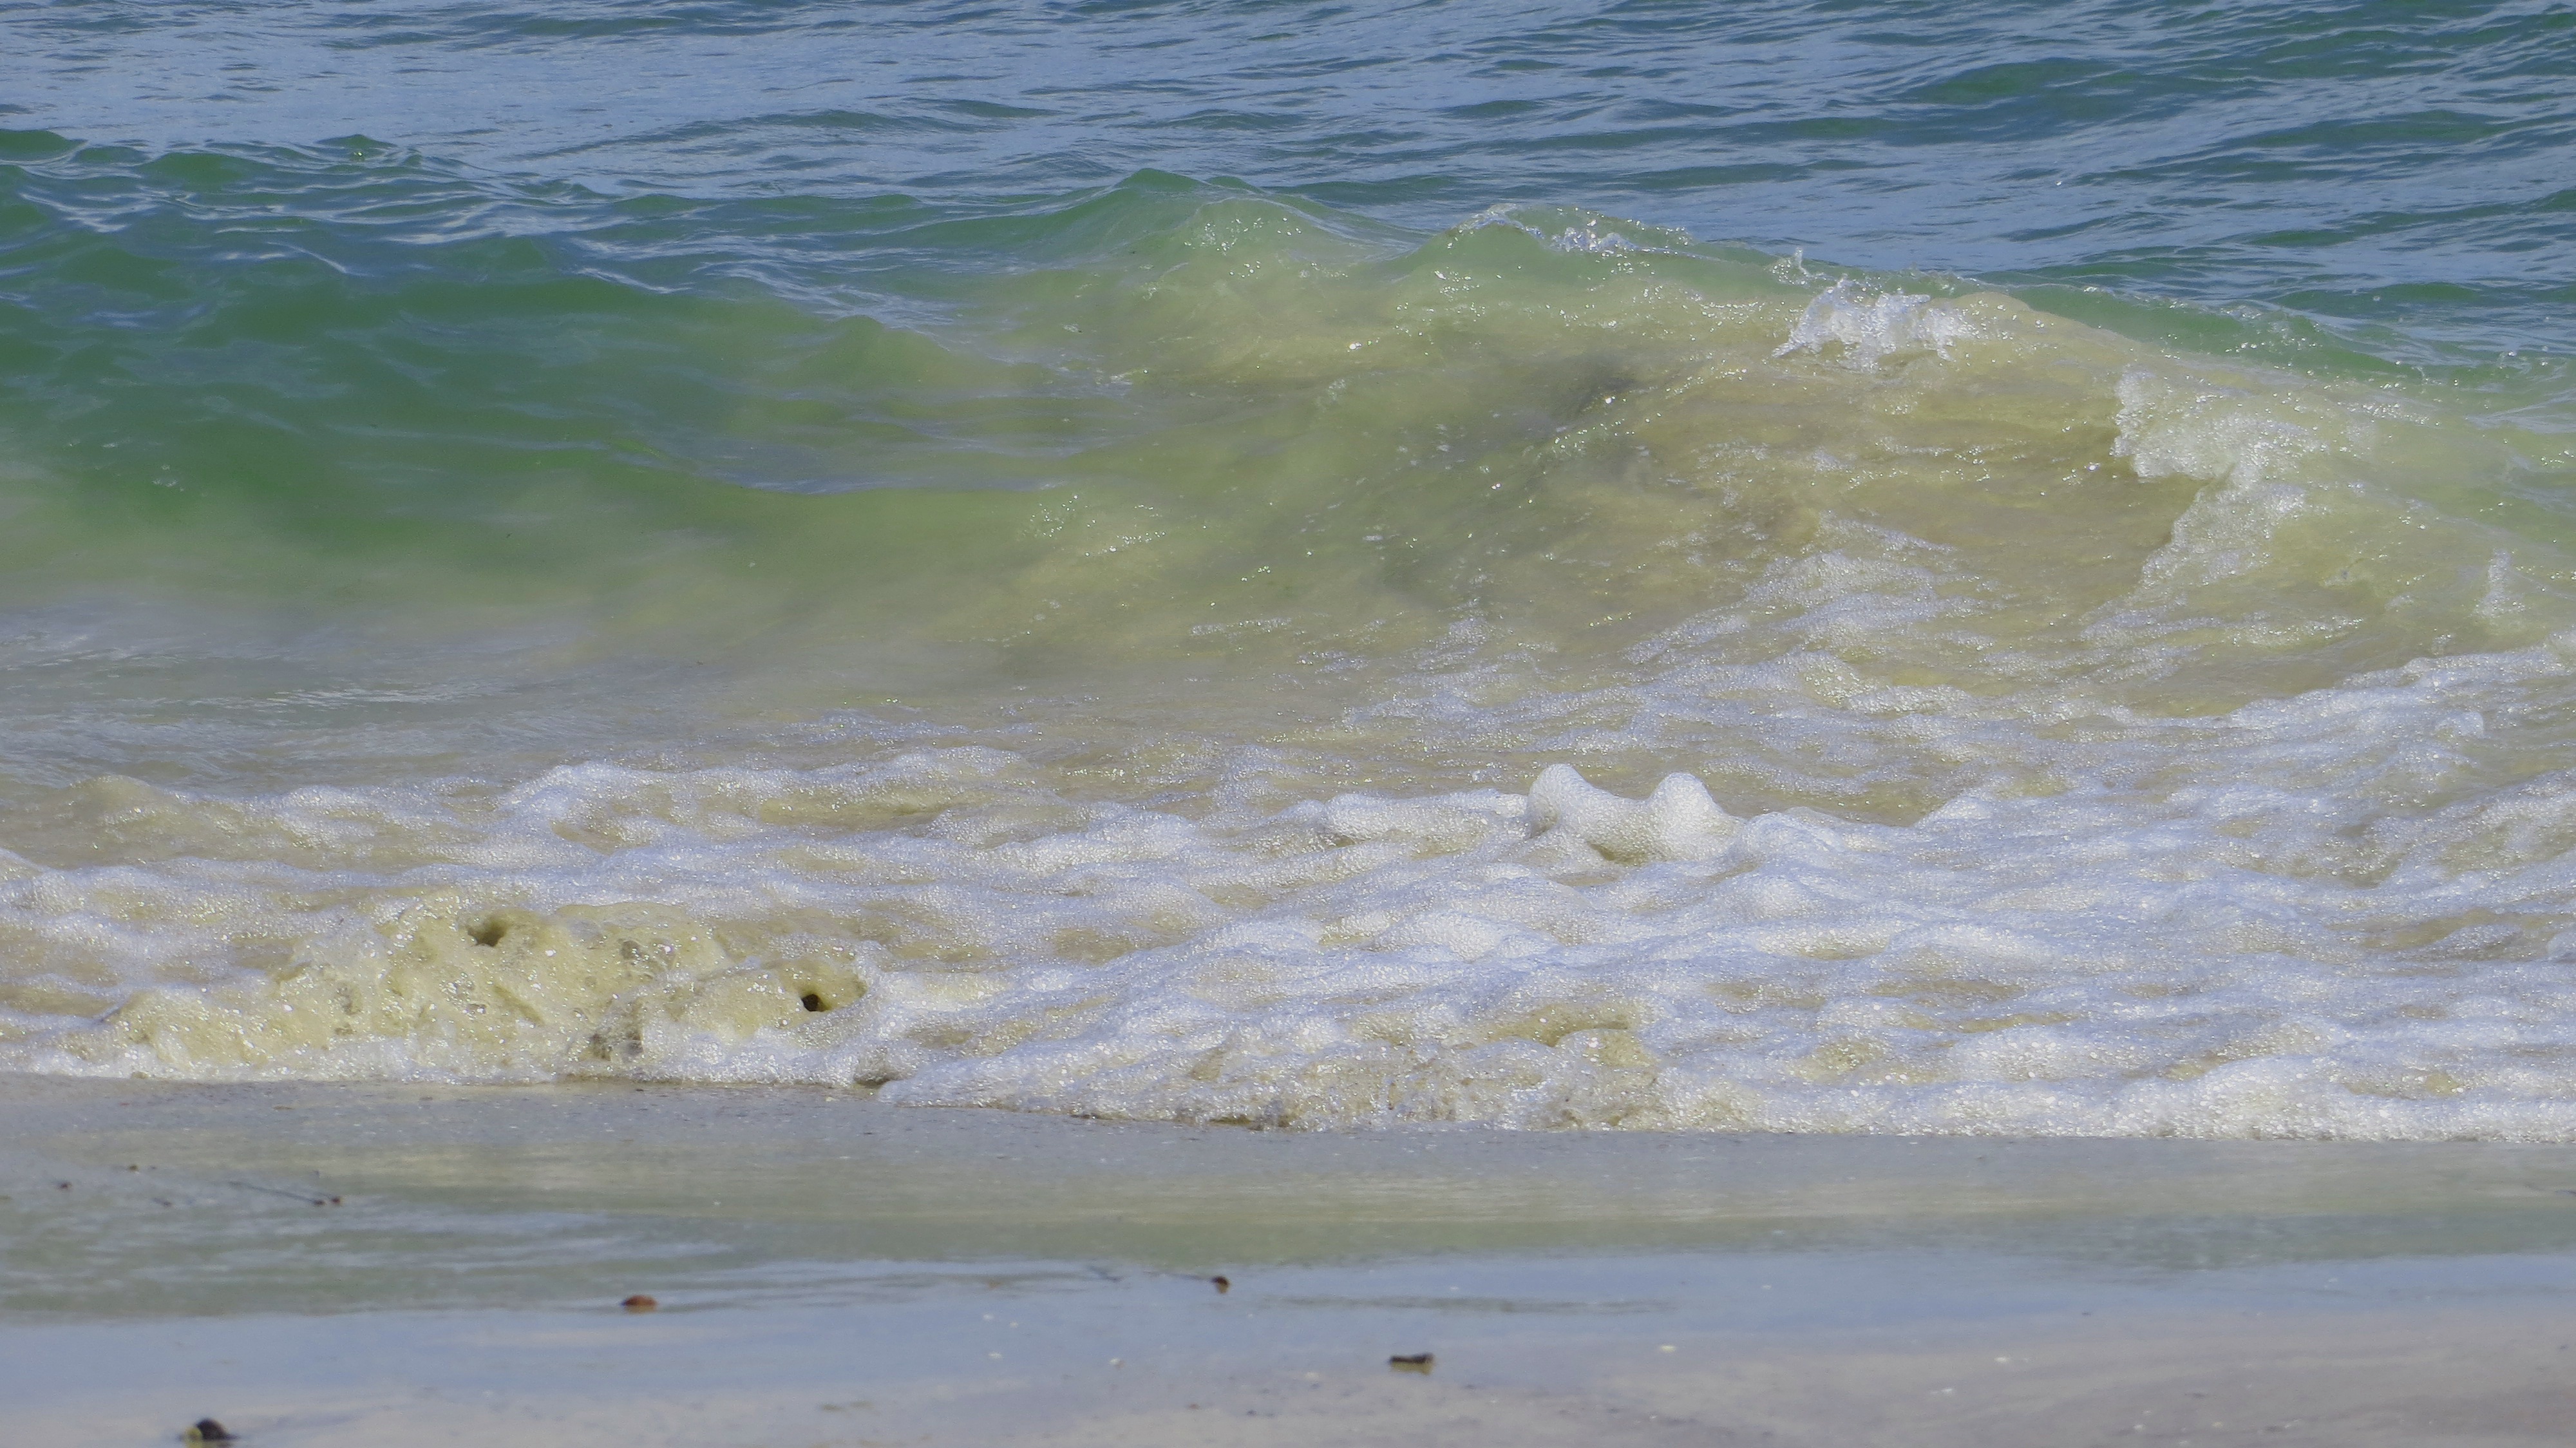
beach, sea, coast, water, sand, ocean, shore, wave, bay, body of water, stones, mussels, beach sea, baltic sea, wind wave